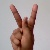
The image shows a hand gesture representing the letter 'K' in Indian Sign Language.